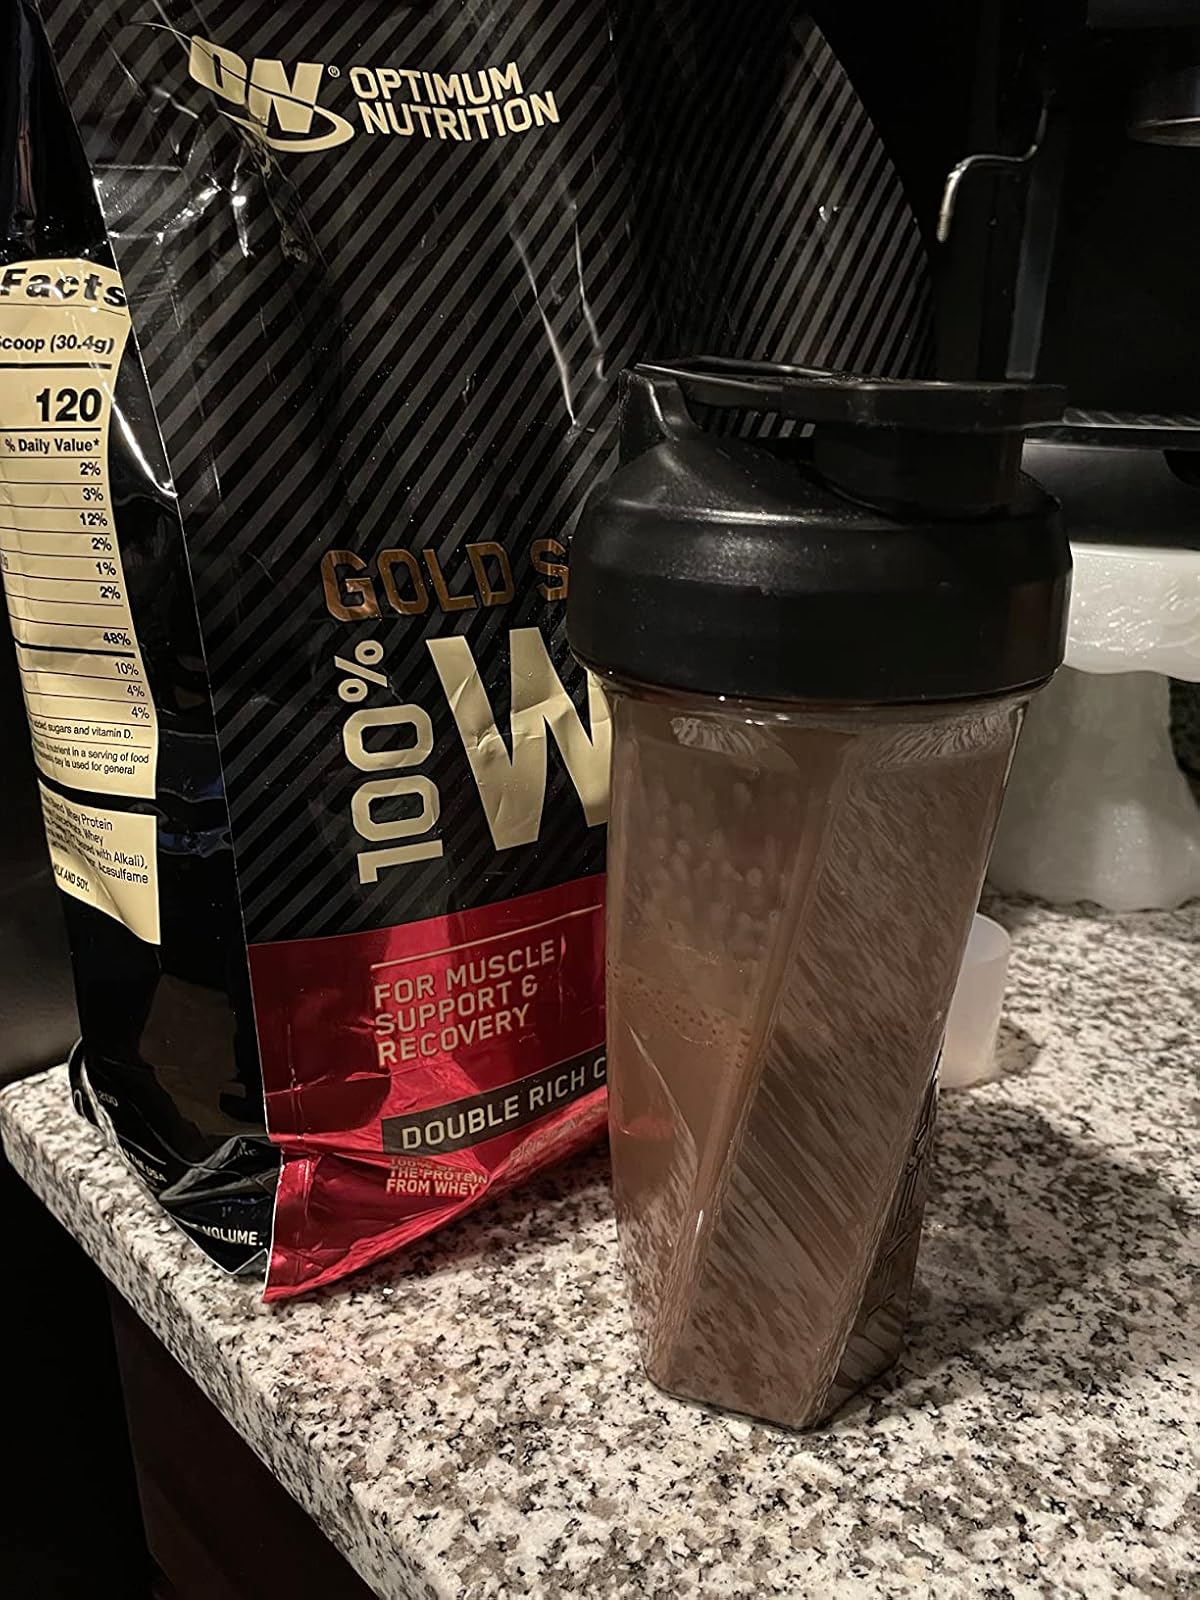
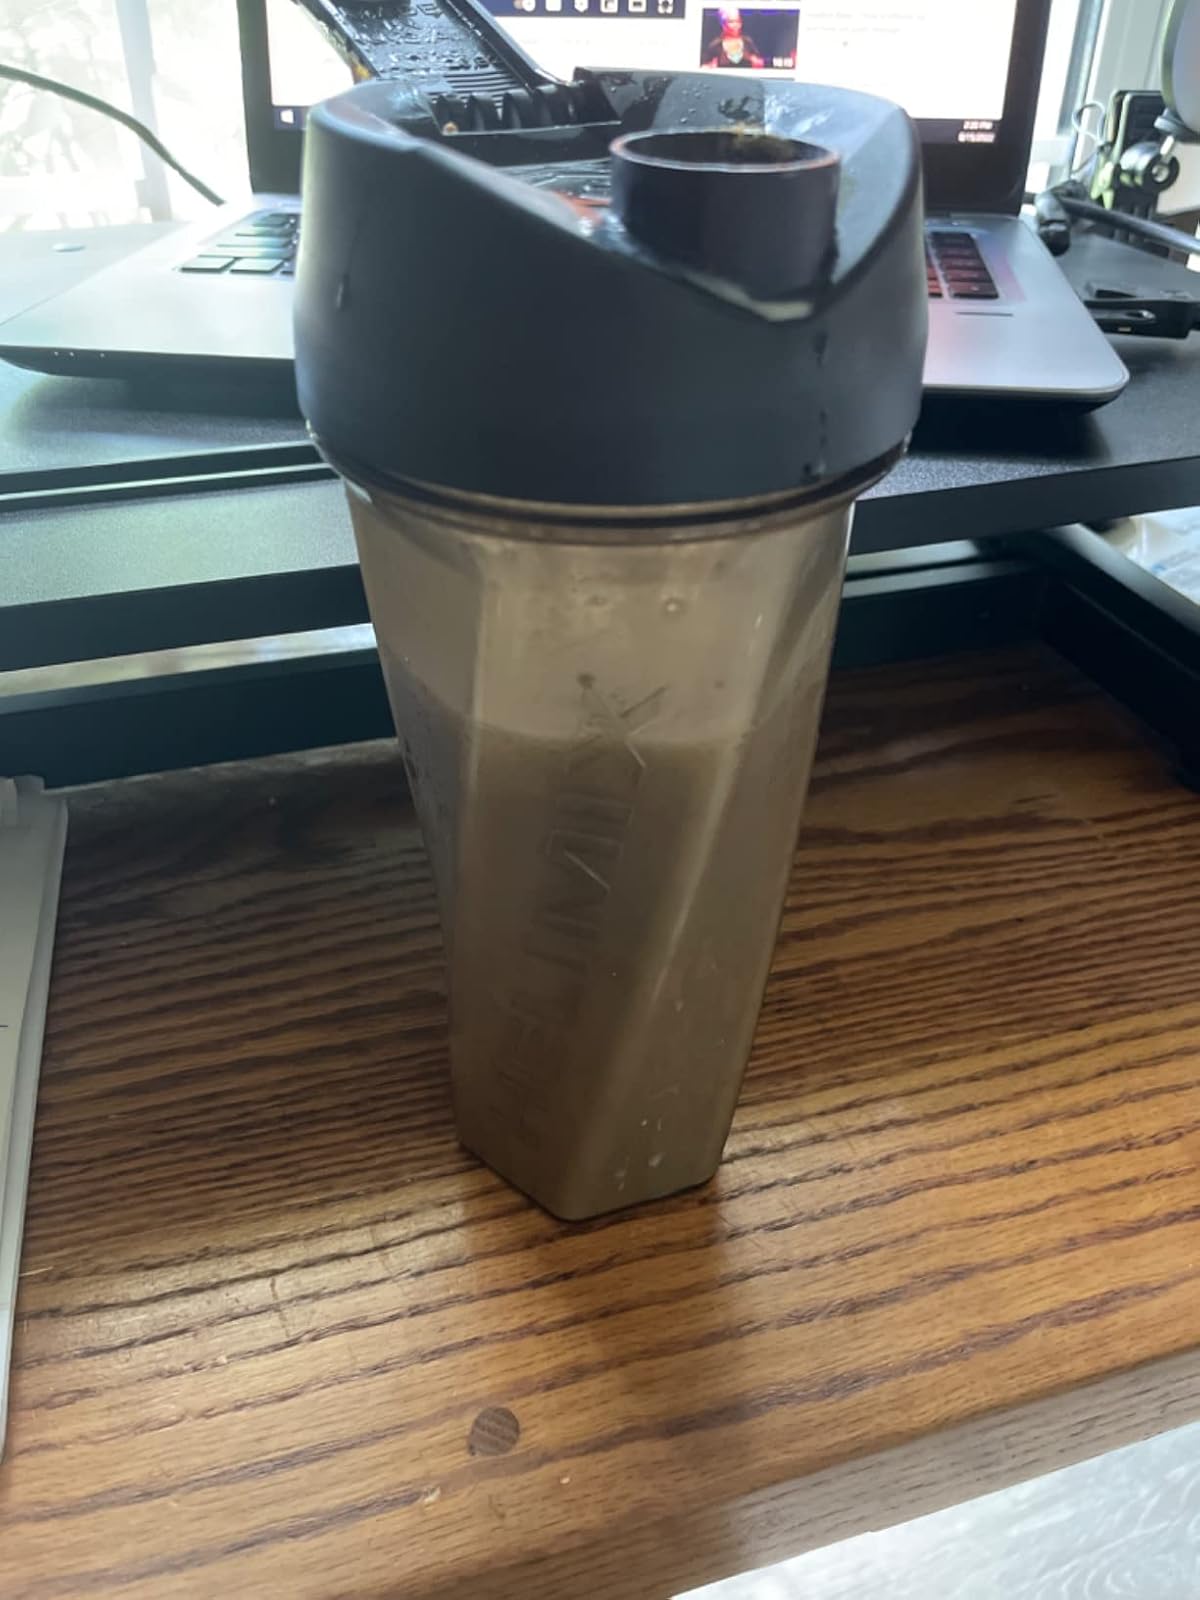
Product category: items_blender
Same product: yes